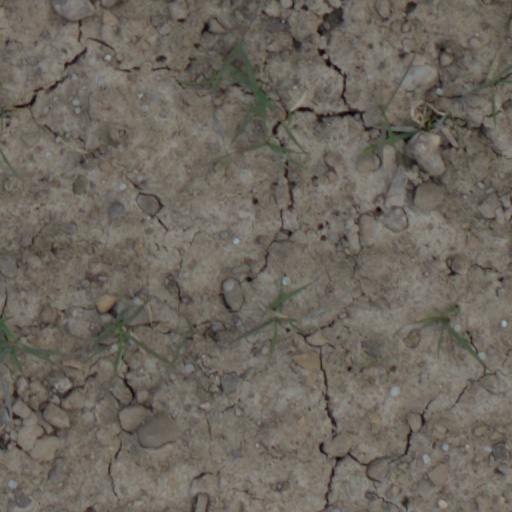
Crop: wheat